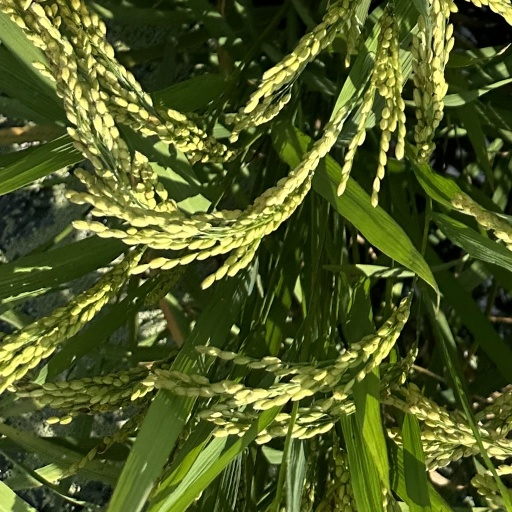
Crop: rice